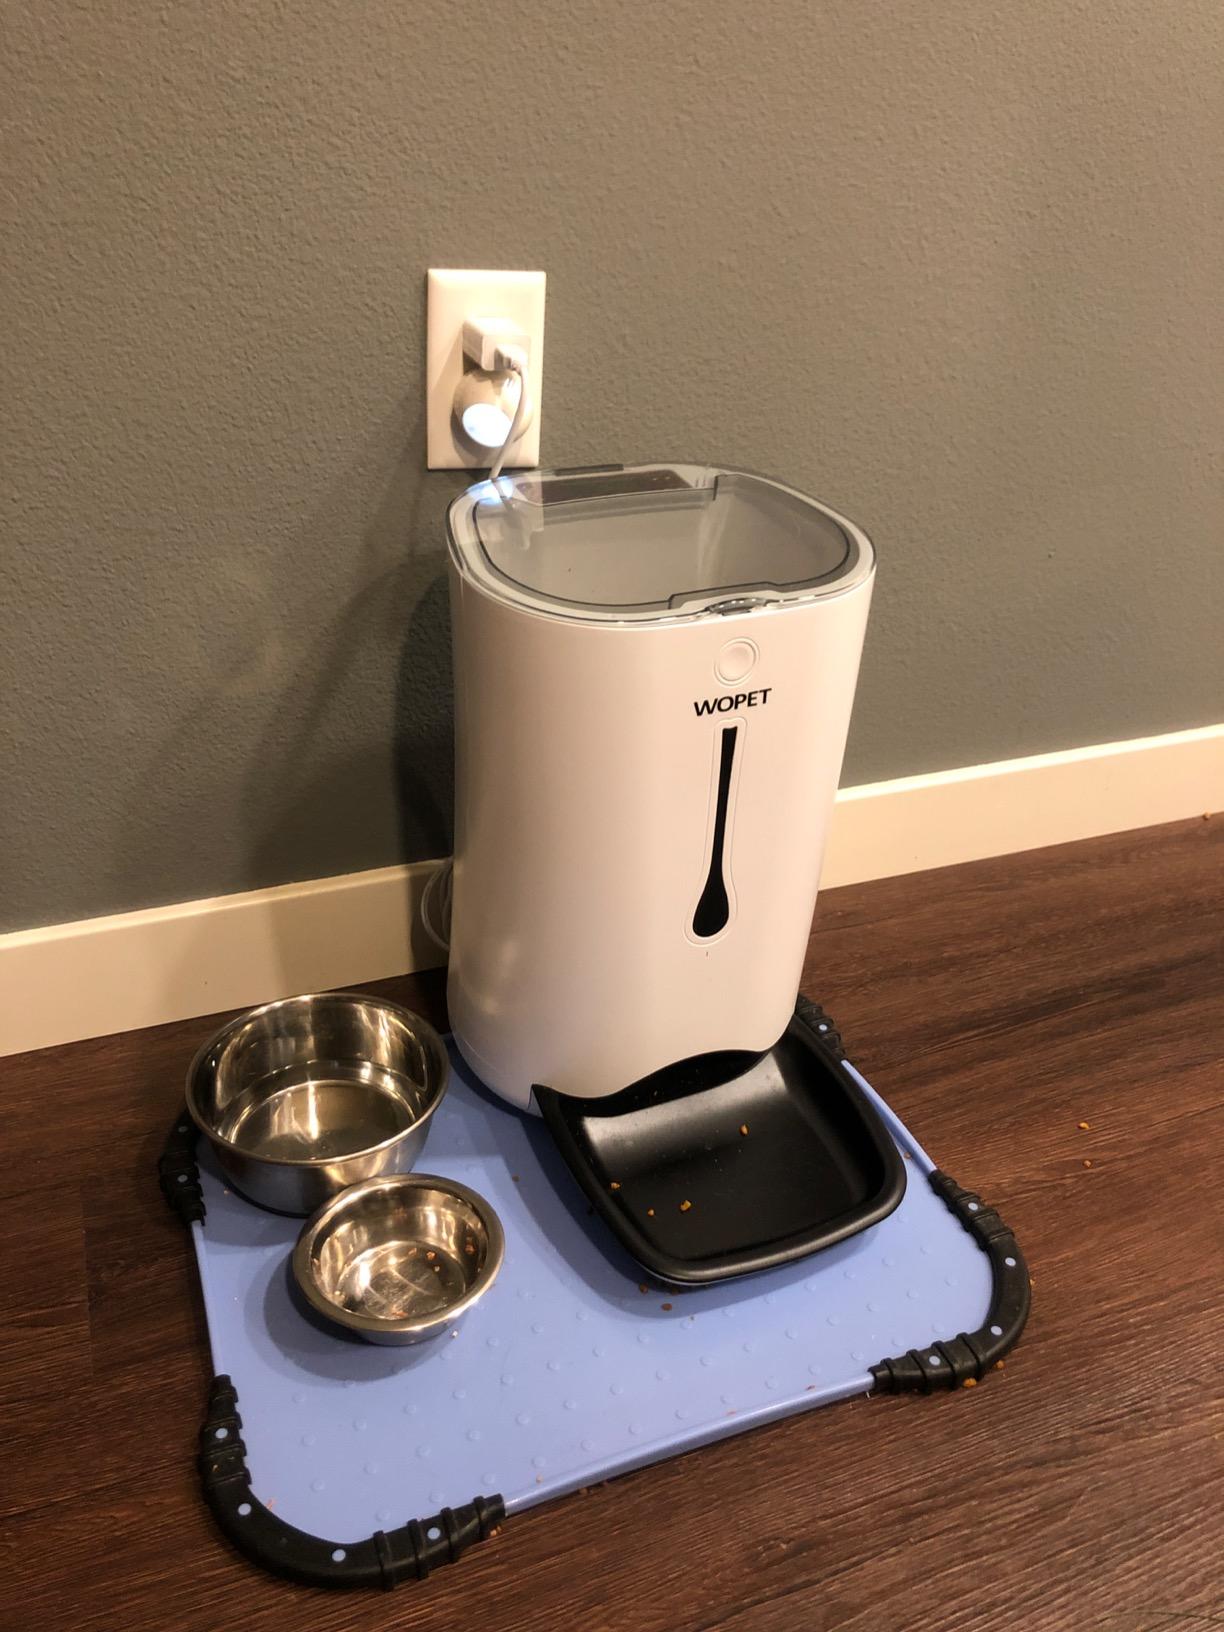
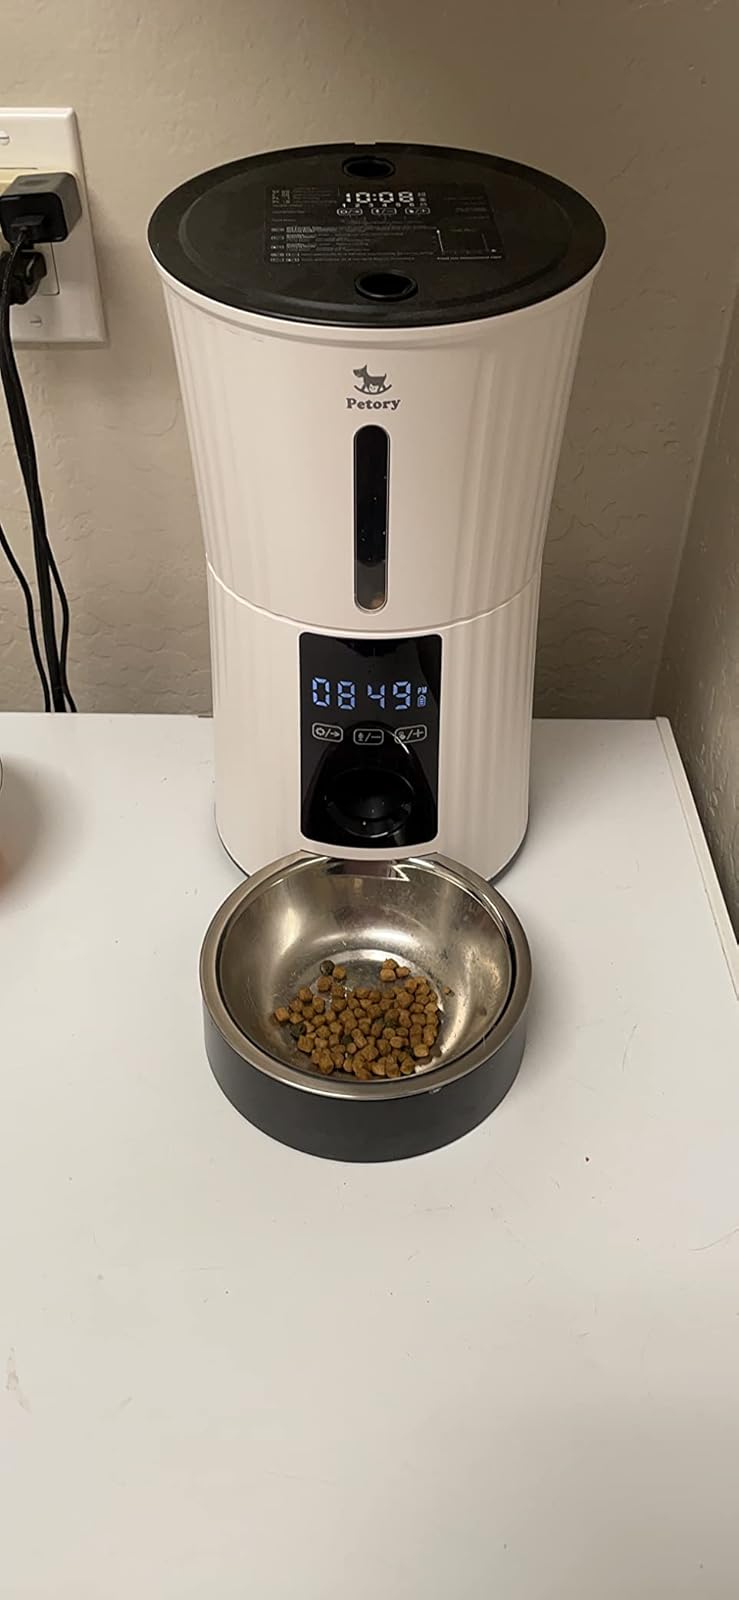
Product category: items_feeder
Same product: no